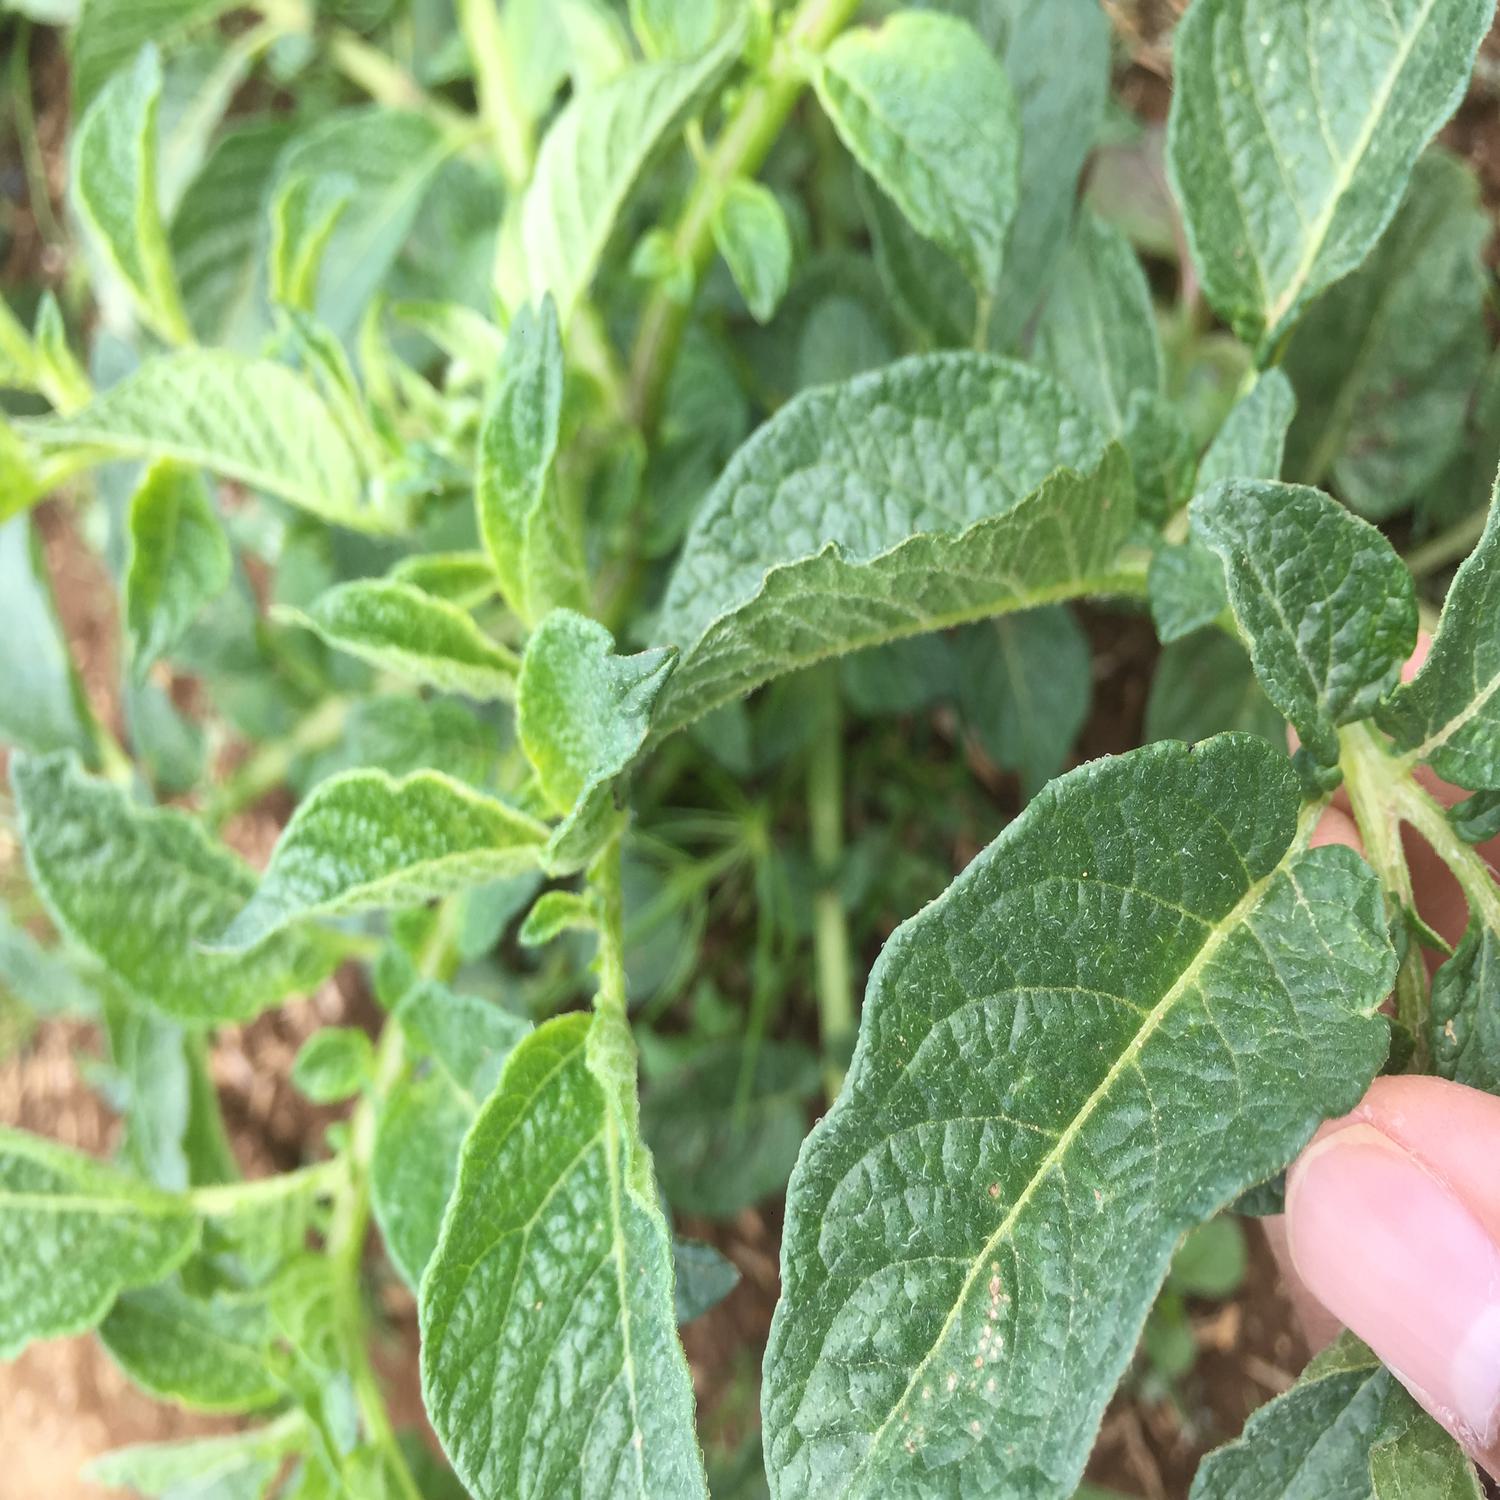
Etiqueta: Virus